Dropout Idol Fruit Tart

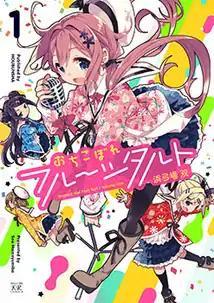
First volume cover, featuring (clockwise) Ino Sakura, Hayu Nukui, Nina Maehara, and Roko Sekino

is a Japanese four-panel manga series by Sou Hamayumiba, serialized in Houbunsha's "seinen" manga magazine "Manga Time Kirara Carat" since May 2015. It has been collected in eight volumes. An anime television series adaptation by Feel aired from October to December 2020.